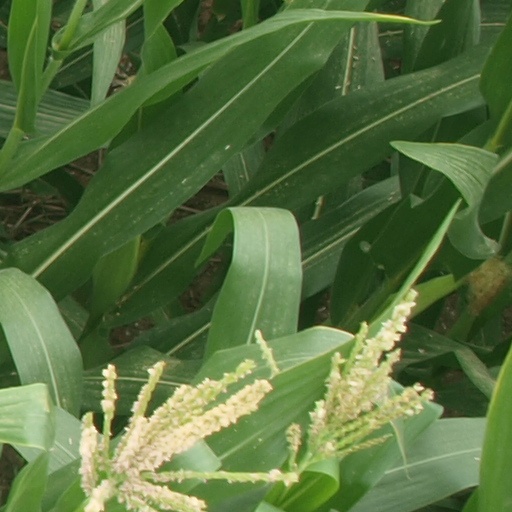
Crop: maize; corn